Because of You (1952 film)

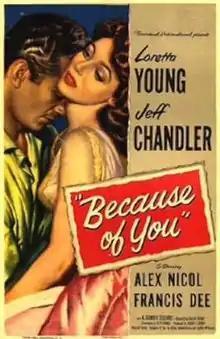
Theatrical release poster

Because of You is a 1952 American drama romance film noir directed by Joseph Pevney and starred Loretta Young and Jeff Chandler. This film was surprising in that it showed a provocative "sexy side" of Miss Young, quite different from her usual dignified brunette "nice girl" part.